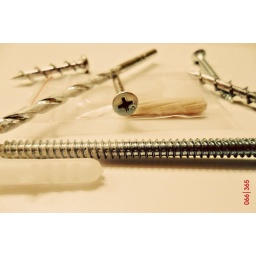
The aftermath of attempting to install a medicine cabinet in the bathroom ...